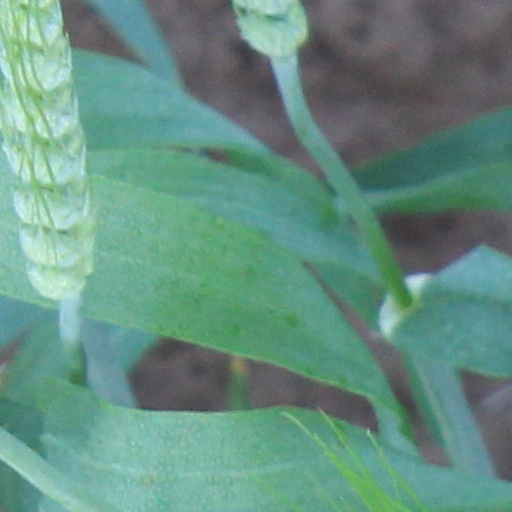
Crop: wheat